House of the Unions

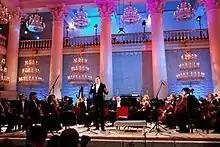
A concert in Kazakov's Pillar Hall

Between 1784 and 1787, the original building was redesigned and rebuilt by Russian architect Matvey Kazakov. In particular, Kazakov added the monumental Pillar Hall (Колонный зал, "Kolonnyy zal") in place of the interior courtyard of the building. The hall was named after 28 internal Corinthian columns, all wood with white faux marble finish.